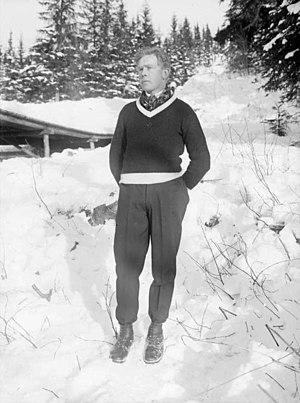
Trygve Brodah, né le 20 août 1905 à Hønefoss et mort 11 avril 1996 à Hønefoss, est un fondeur norvégien.